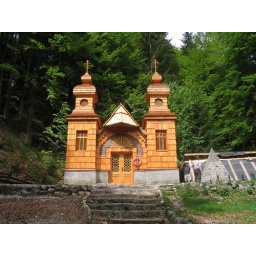
Built in memorial of the Russian POW's who died in an avalanche while building the mountain pass we were driving over.